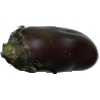
Label: Eggplant 1